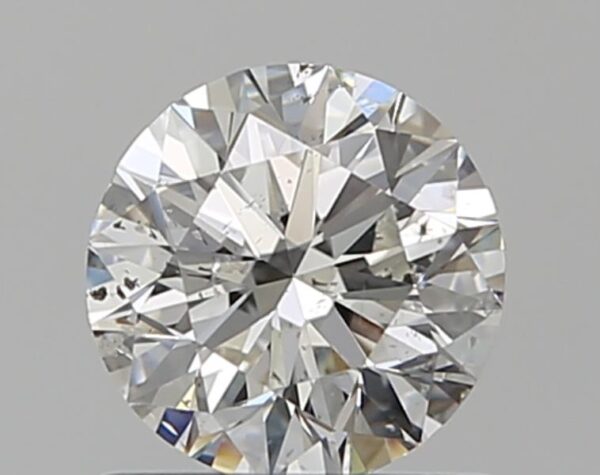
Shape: round
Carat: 0.7
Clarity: SI2
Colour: G
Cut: EX
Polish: EX
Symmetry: VG
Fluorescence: M
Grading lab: GIA
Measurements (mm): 5.63 x 5.68 x 3.53